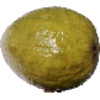
Label: guava